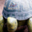
Label: turtle